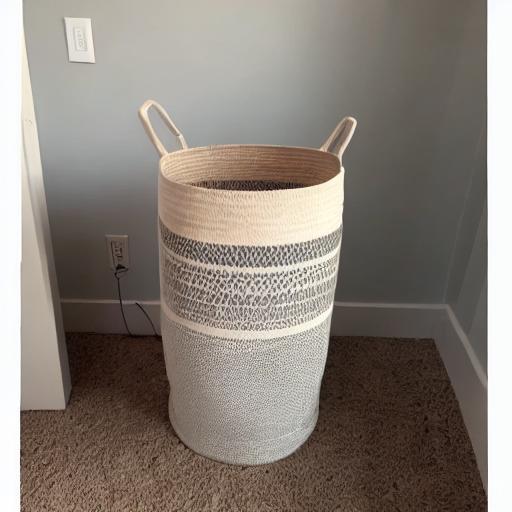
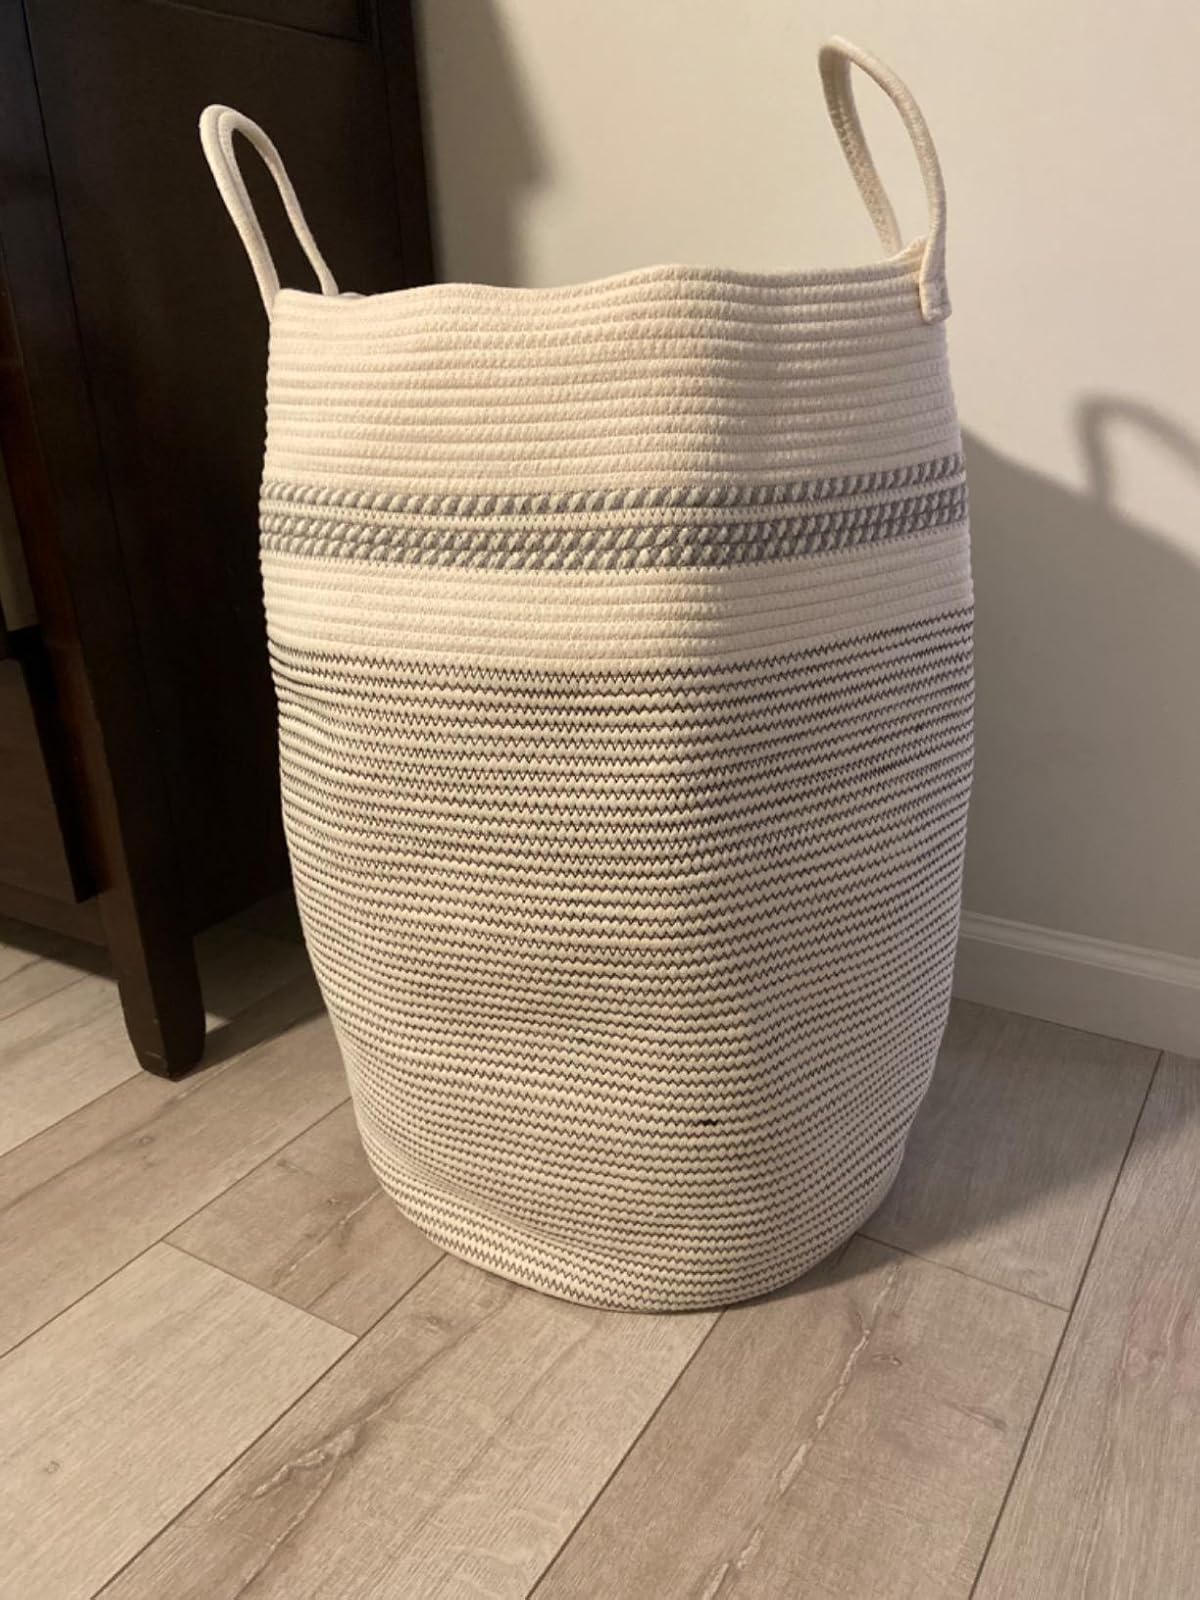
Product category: items_hamper
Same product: no